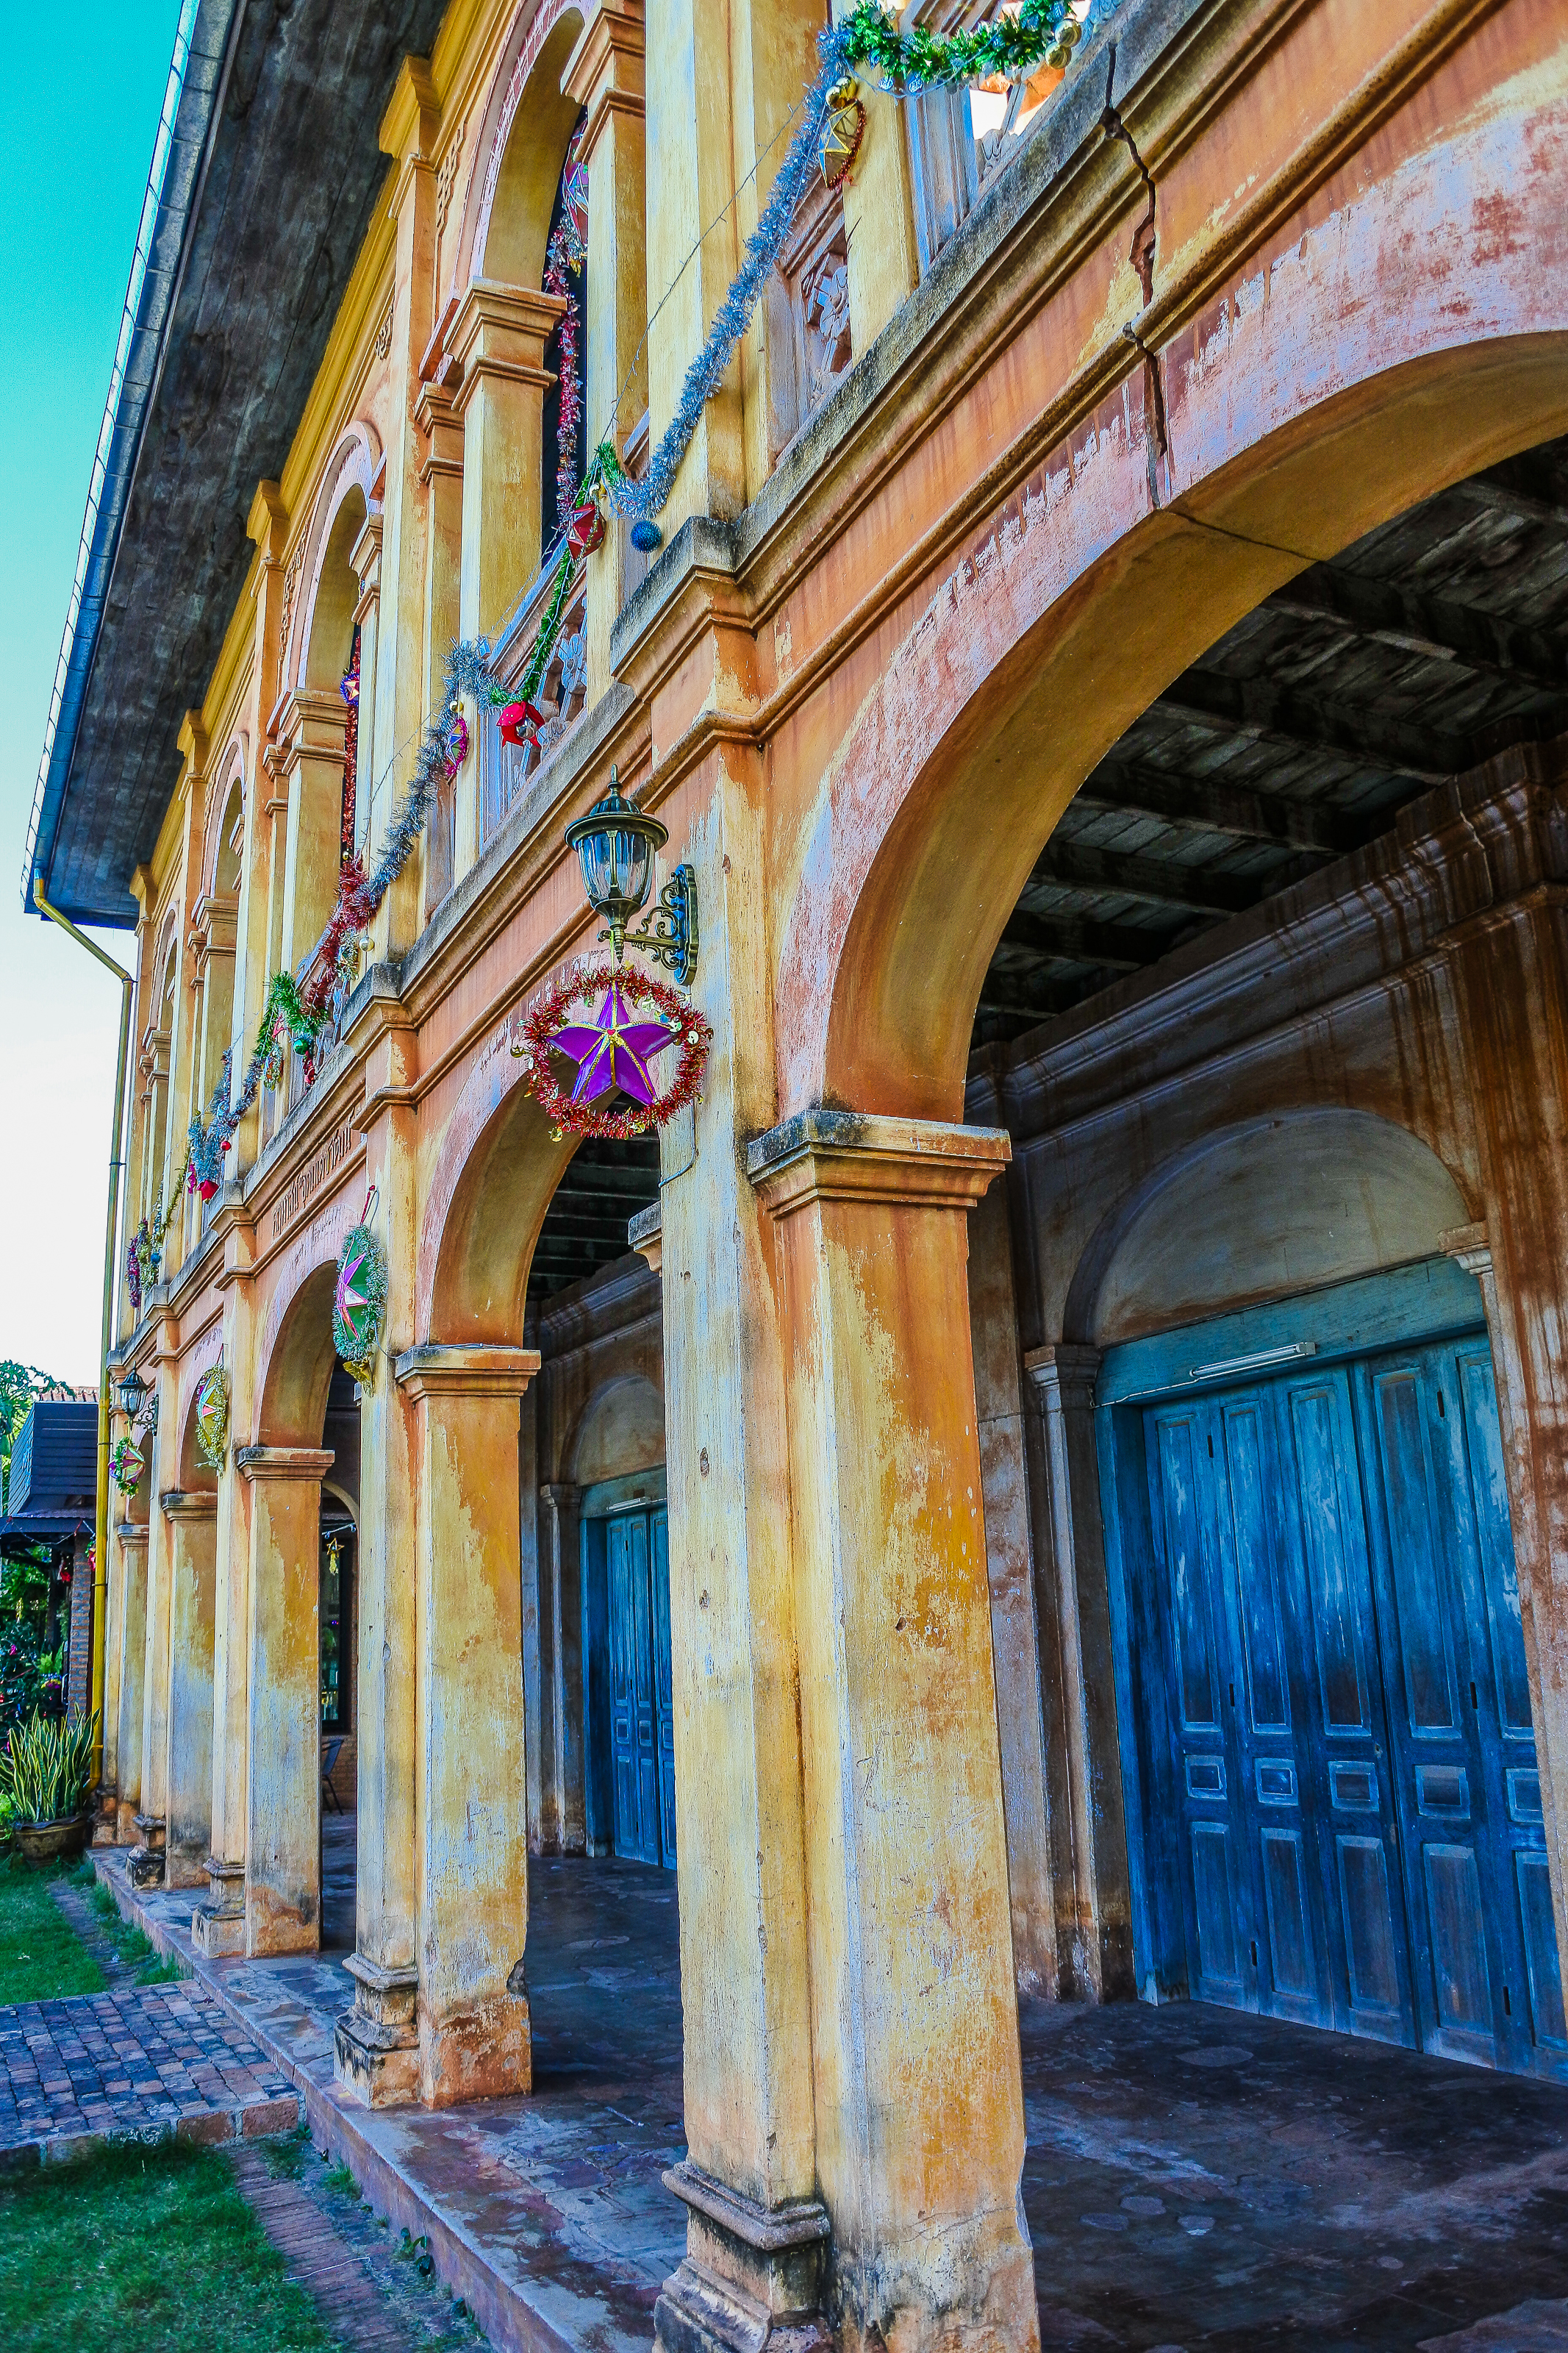
historical, tourism, house, building, tharae, nakhon, christian, colonial, thailand, brick, landmark, architecture, historic, old, ancient, home, stone, outdoor, urban, vintage, catholic, style, wall, landscape, sakon, blue, arch, town, facade, door, window, history, neighbourhood, street, city, ancient history, vacation, column, historic site, estate, palace, church